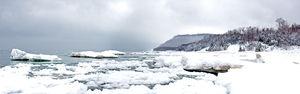
Le Sleeping Bear Dunes National Lakeshore est une aire protégée sur la côte nord-est du lac Michigan, dans la péninsule inférieure de l'État américain du Michigan. Créé le 21 octobre 1970 par un acte du Congrès des États-Unis, il est administré par la National Park Service.